Nemesis Games

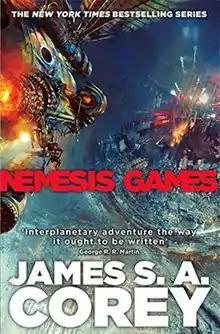
First edition

Nemesis Games is a 2015 science fiction novel by James S. A. Corey, the pen name of Daniel Abraham and Ty Franck, and the fifth book in their "The Expanse" series. It is the sequel to "Cibola Burn". The cover art is by Daniel Dociu. "Nemesis Games" has received positive reviews. The novel has been referred to as "Corey’s 'Empire Strikes Back'".